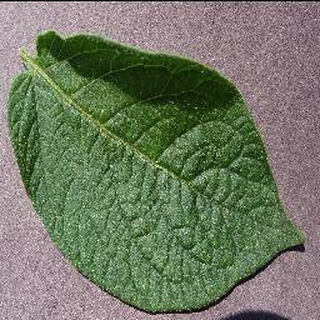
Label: healthy_potato